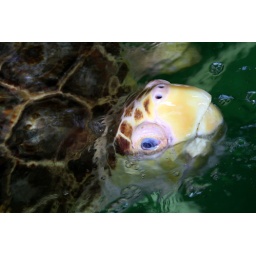
A turtle pops his head above water for a quick hellow.